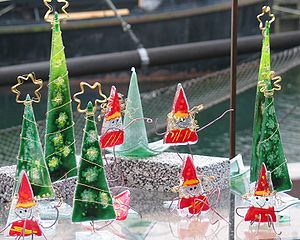
Juledekoration
Juledekoration
Juledekoration. Set ved julemarkedet i Nyhavn, december 2004
En juledekoration er en type julepynt. Her tænkes på en selvstændig dekoration, der kan stå på et bord, hænge i et vindue eller lignende.